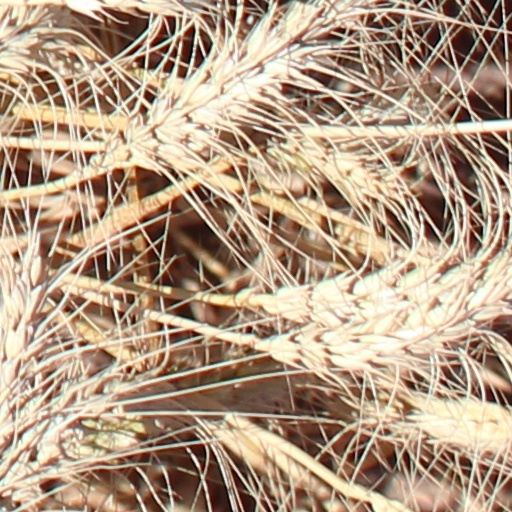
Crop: wheat